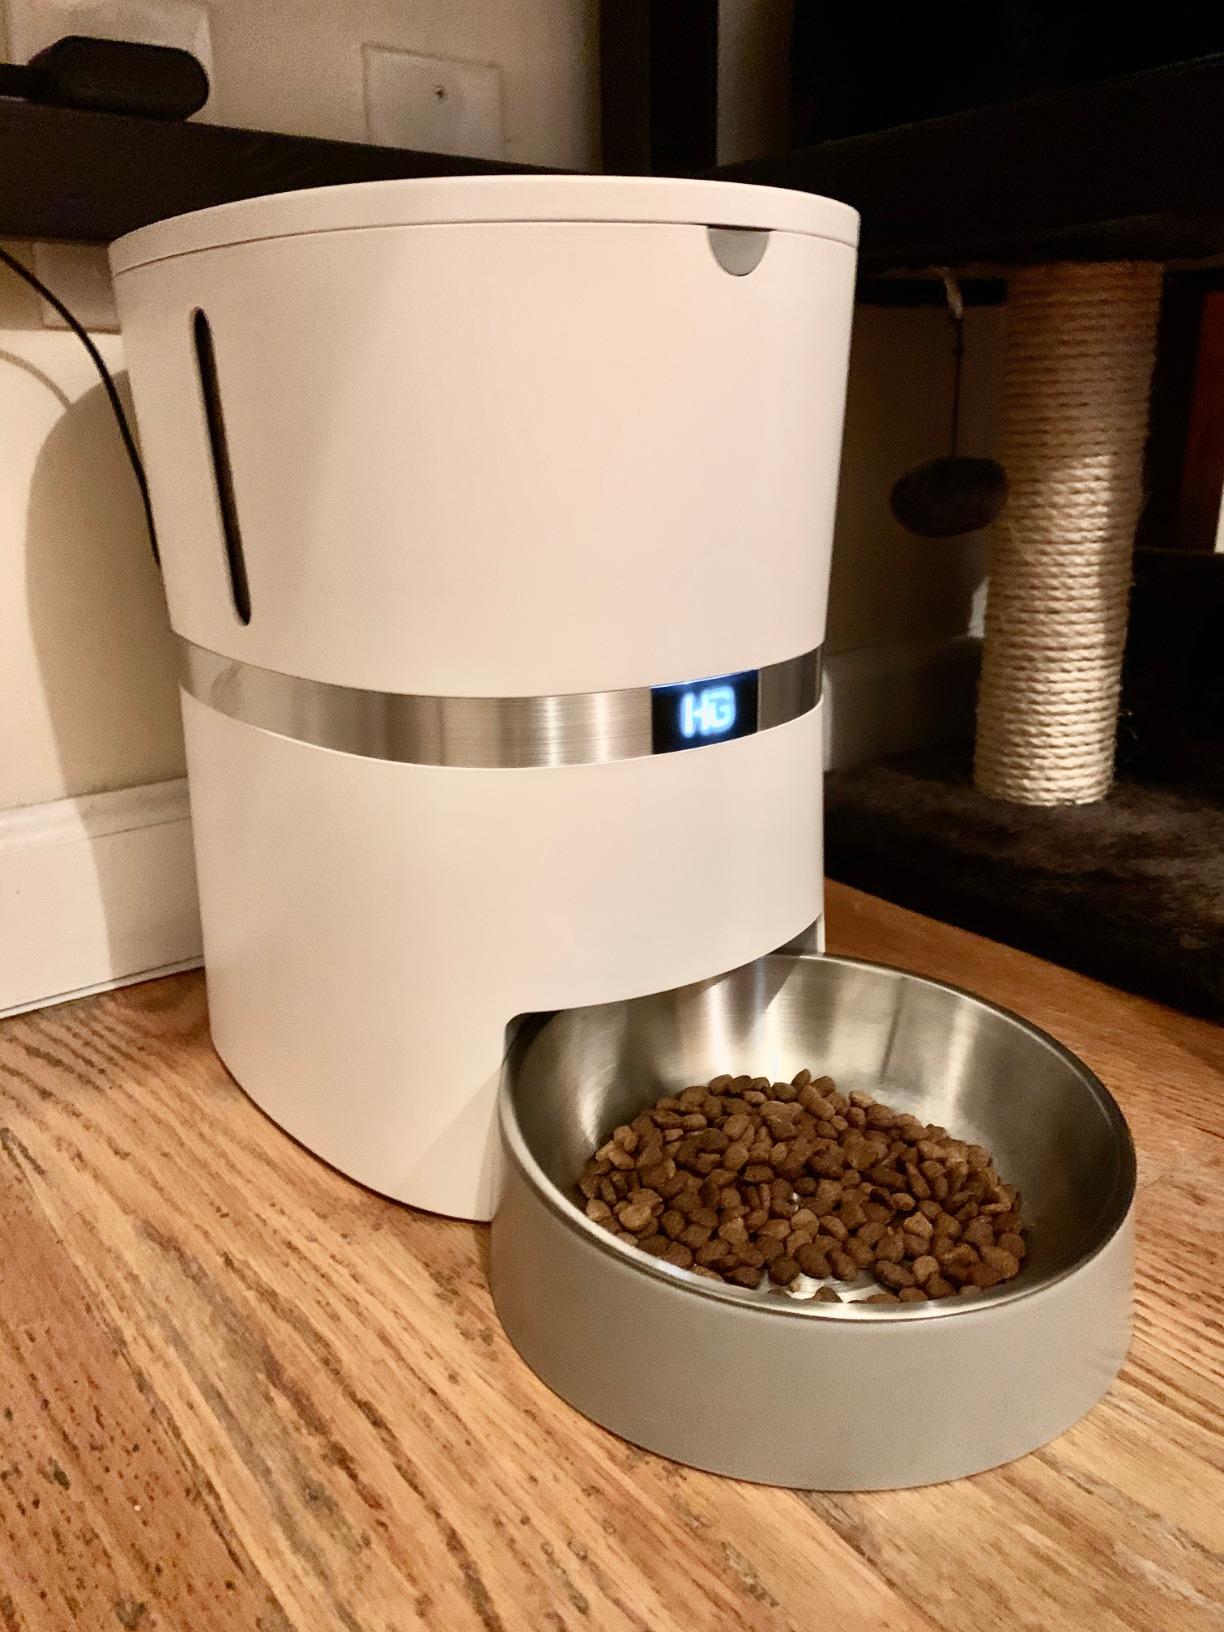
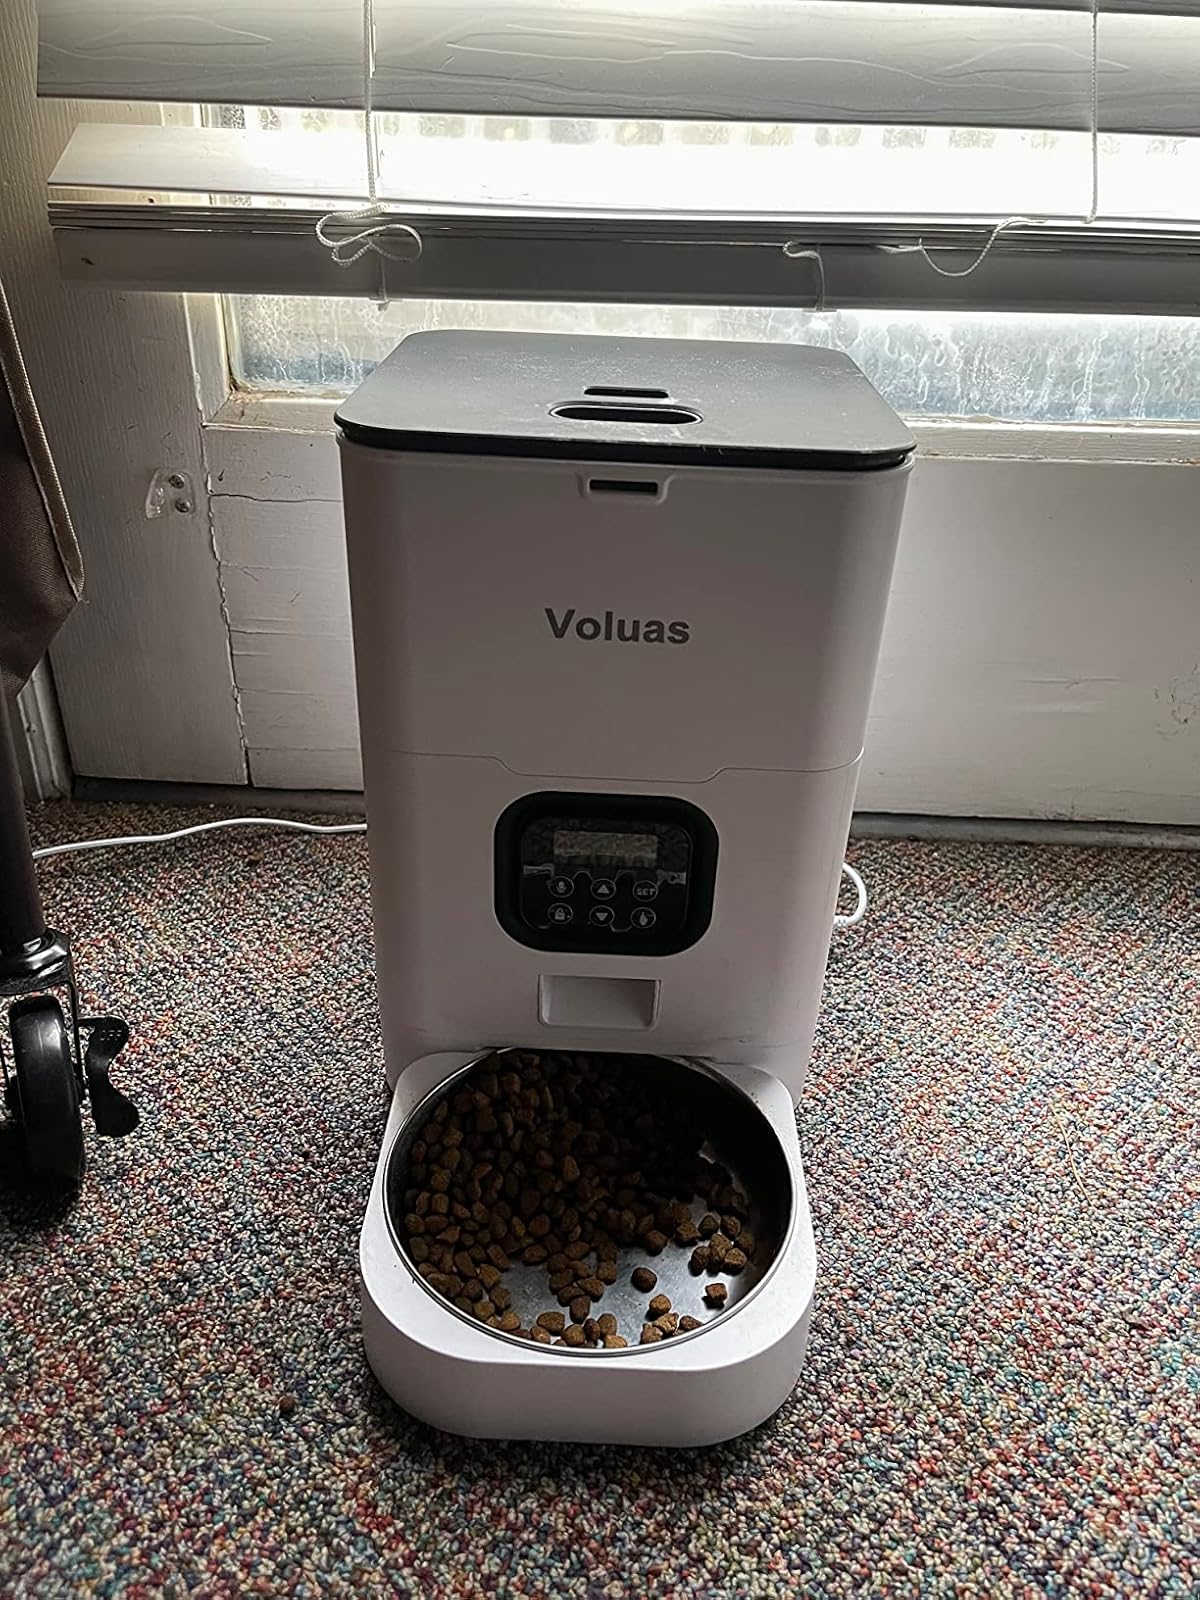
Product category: items_feeder
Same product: no